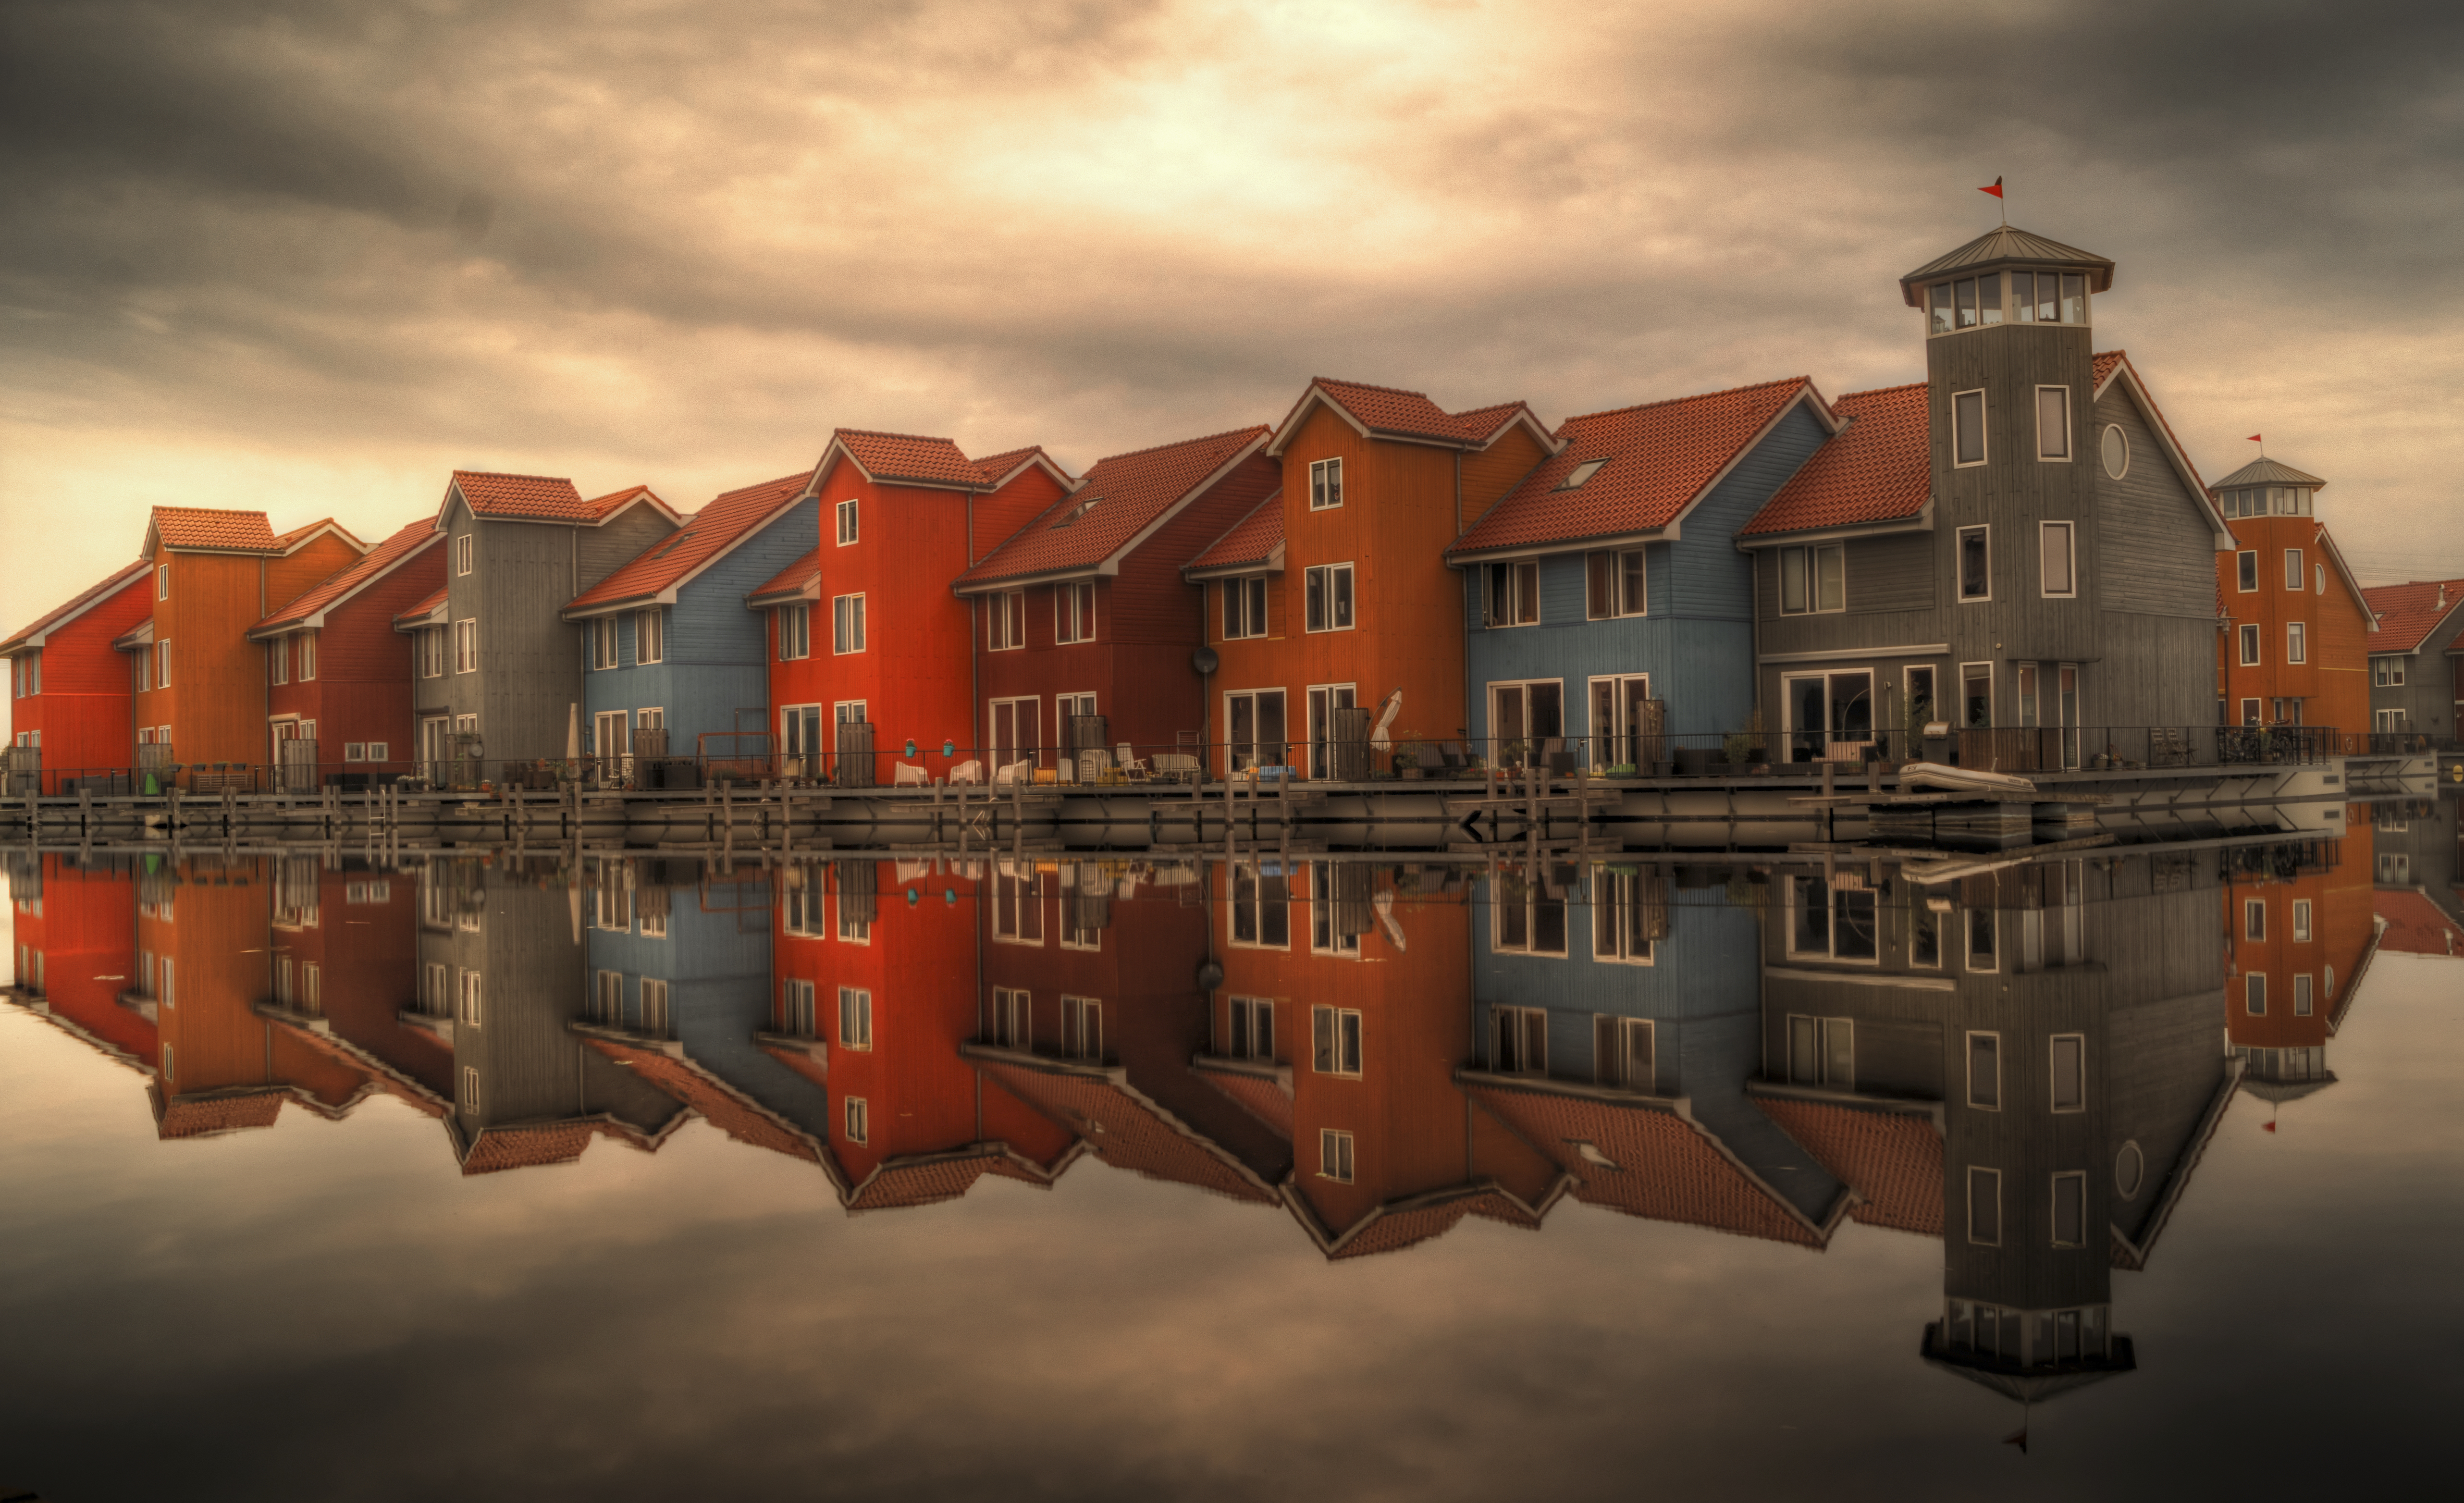
sea, cloudy, river, cityscape, dusk, evening, reflection, colourful, color, colorful, netherlands, buildings, houses, reflections, screenshot